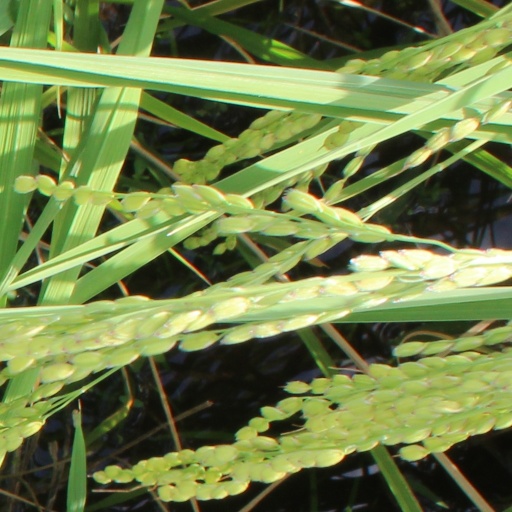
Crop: rice